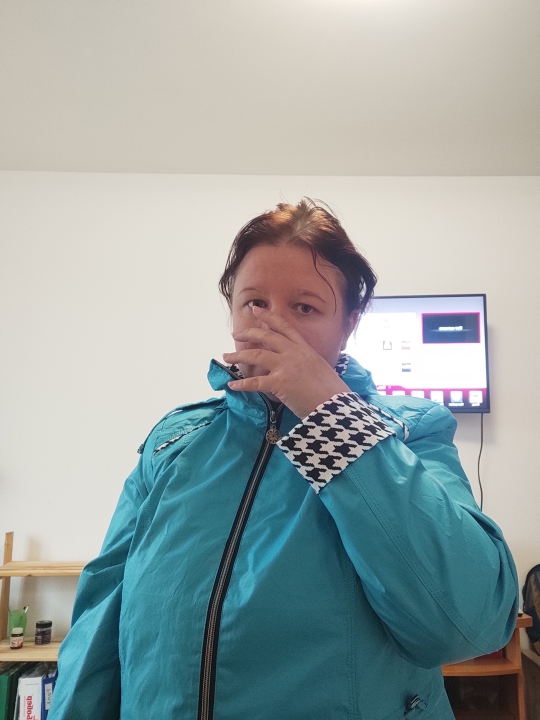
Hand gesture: no_gesture